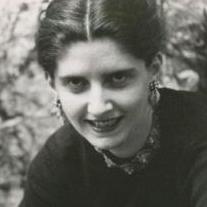
Age: 28